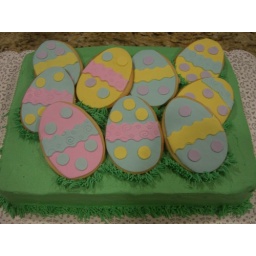
Sugar Cookies on top of a white cake covered in buttercream